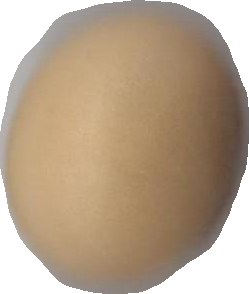
Variety: Dega